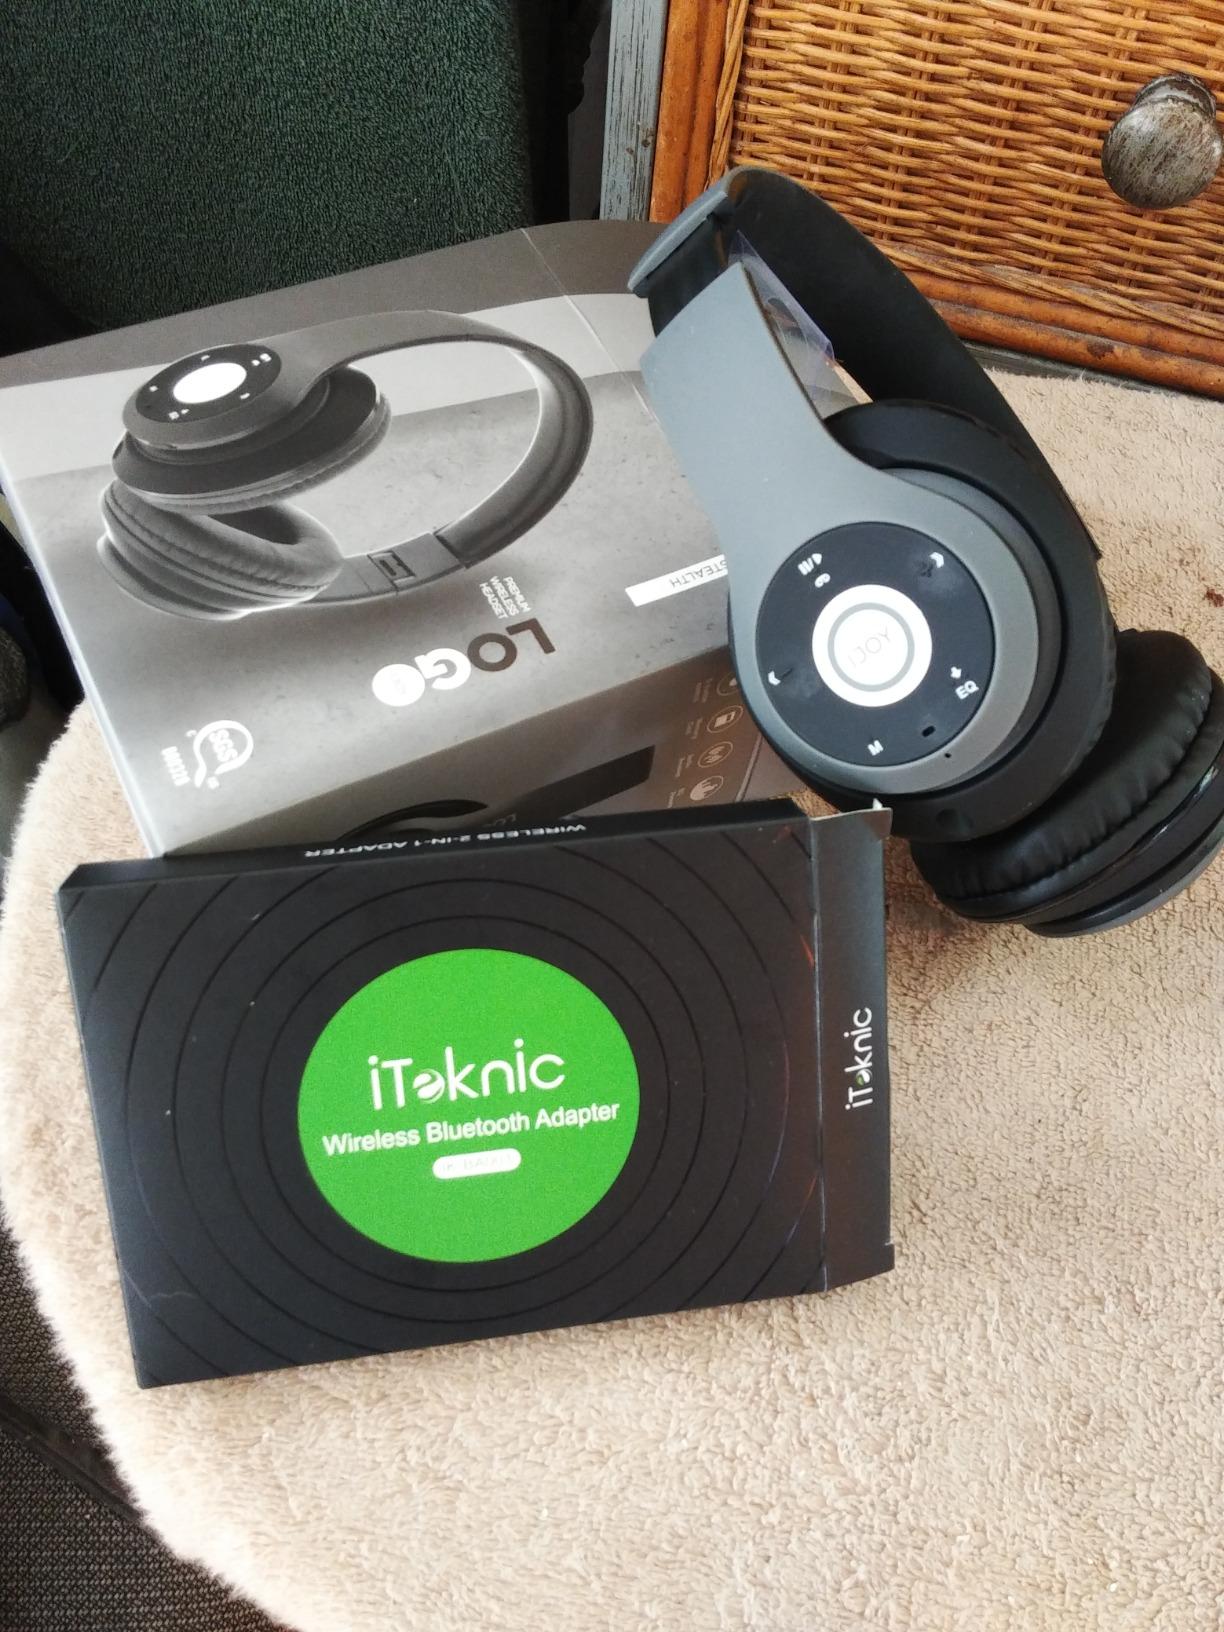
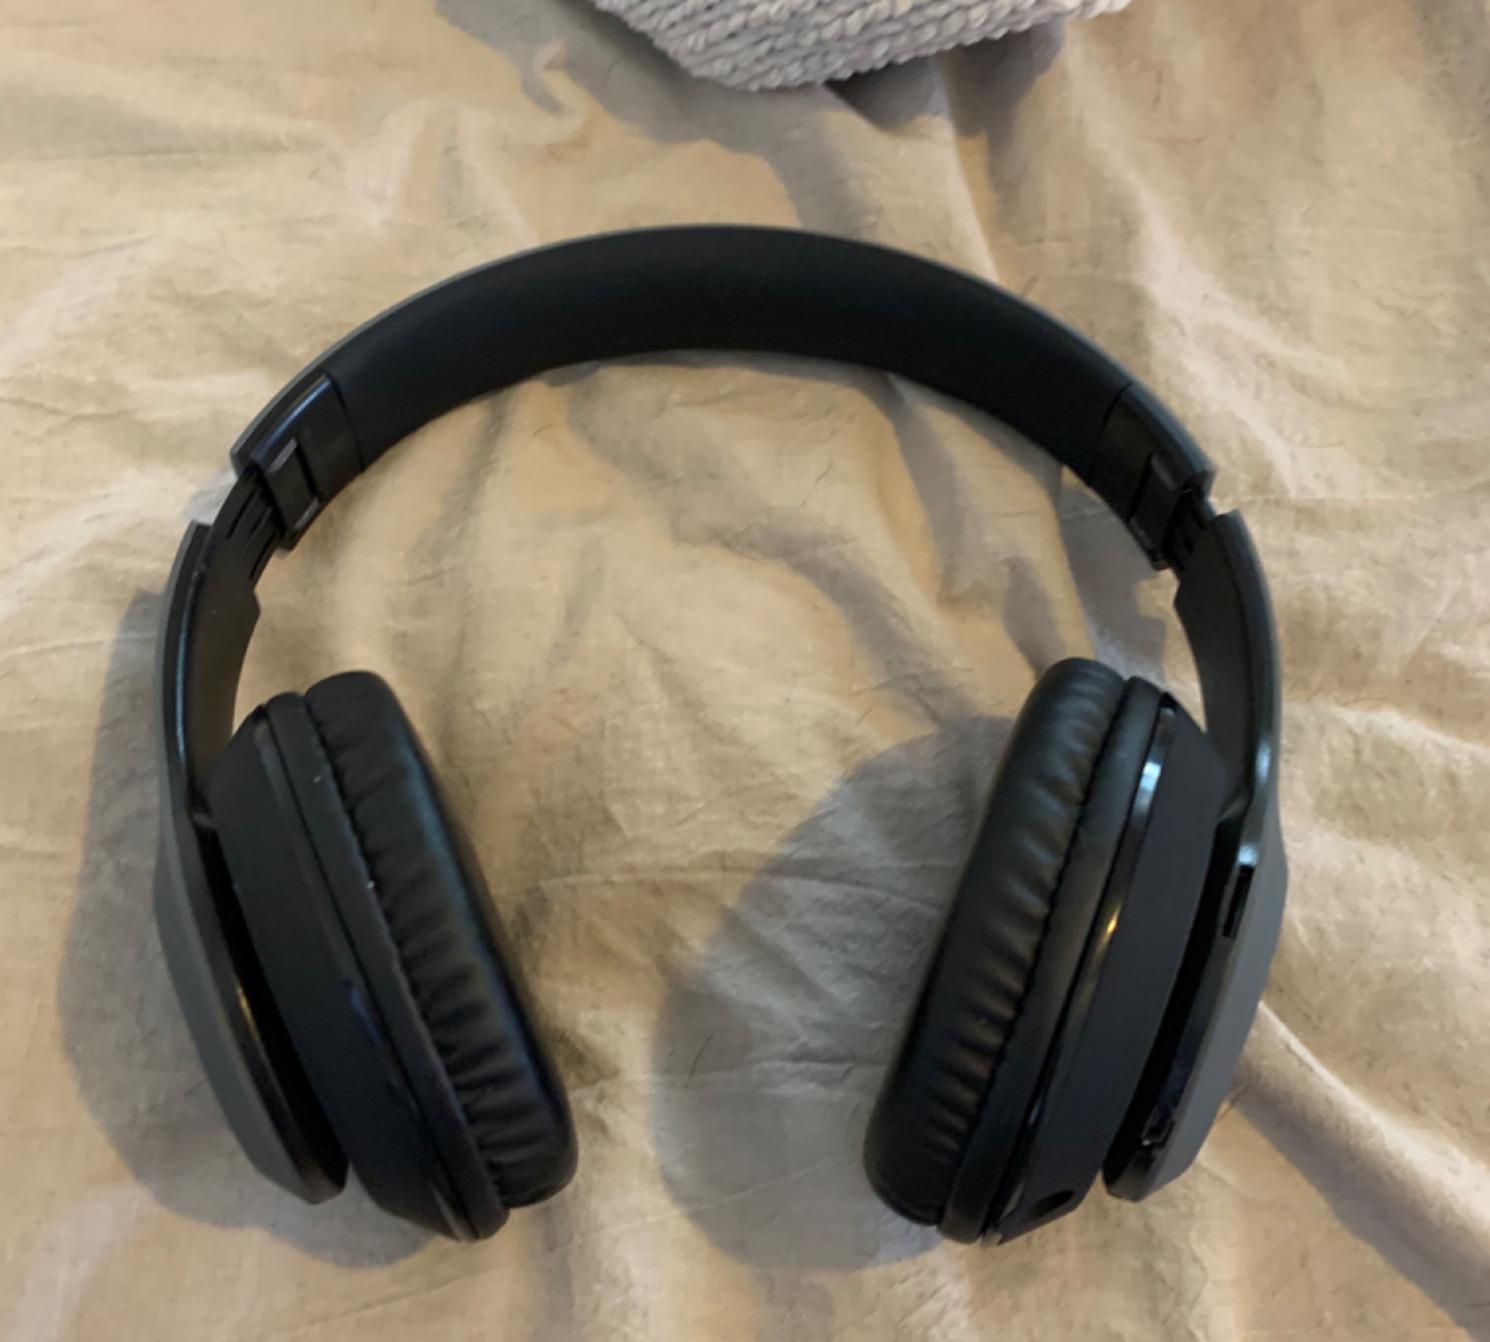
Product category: headphones
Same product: yes